Linear Pottery culture

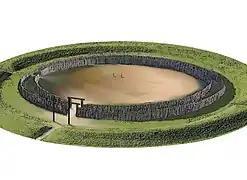
Goseck circle, c. 4900 BC

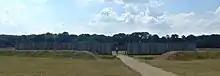
Goseck circle reconstruction

As is true of all prehistoric cultures, the details of actual belief systems maintained by the Linear Pottery culture population are poorly understood relative to beliefs and religions of historical periods. The extent to which prehistoric beliefs formed a systematic religious canon is also the subject of some debate. Nevertheless, comparative, detailed, scientific study of cultural artifacts and iconography has led to the proposal of models.